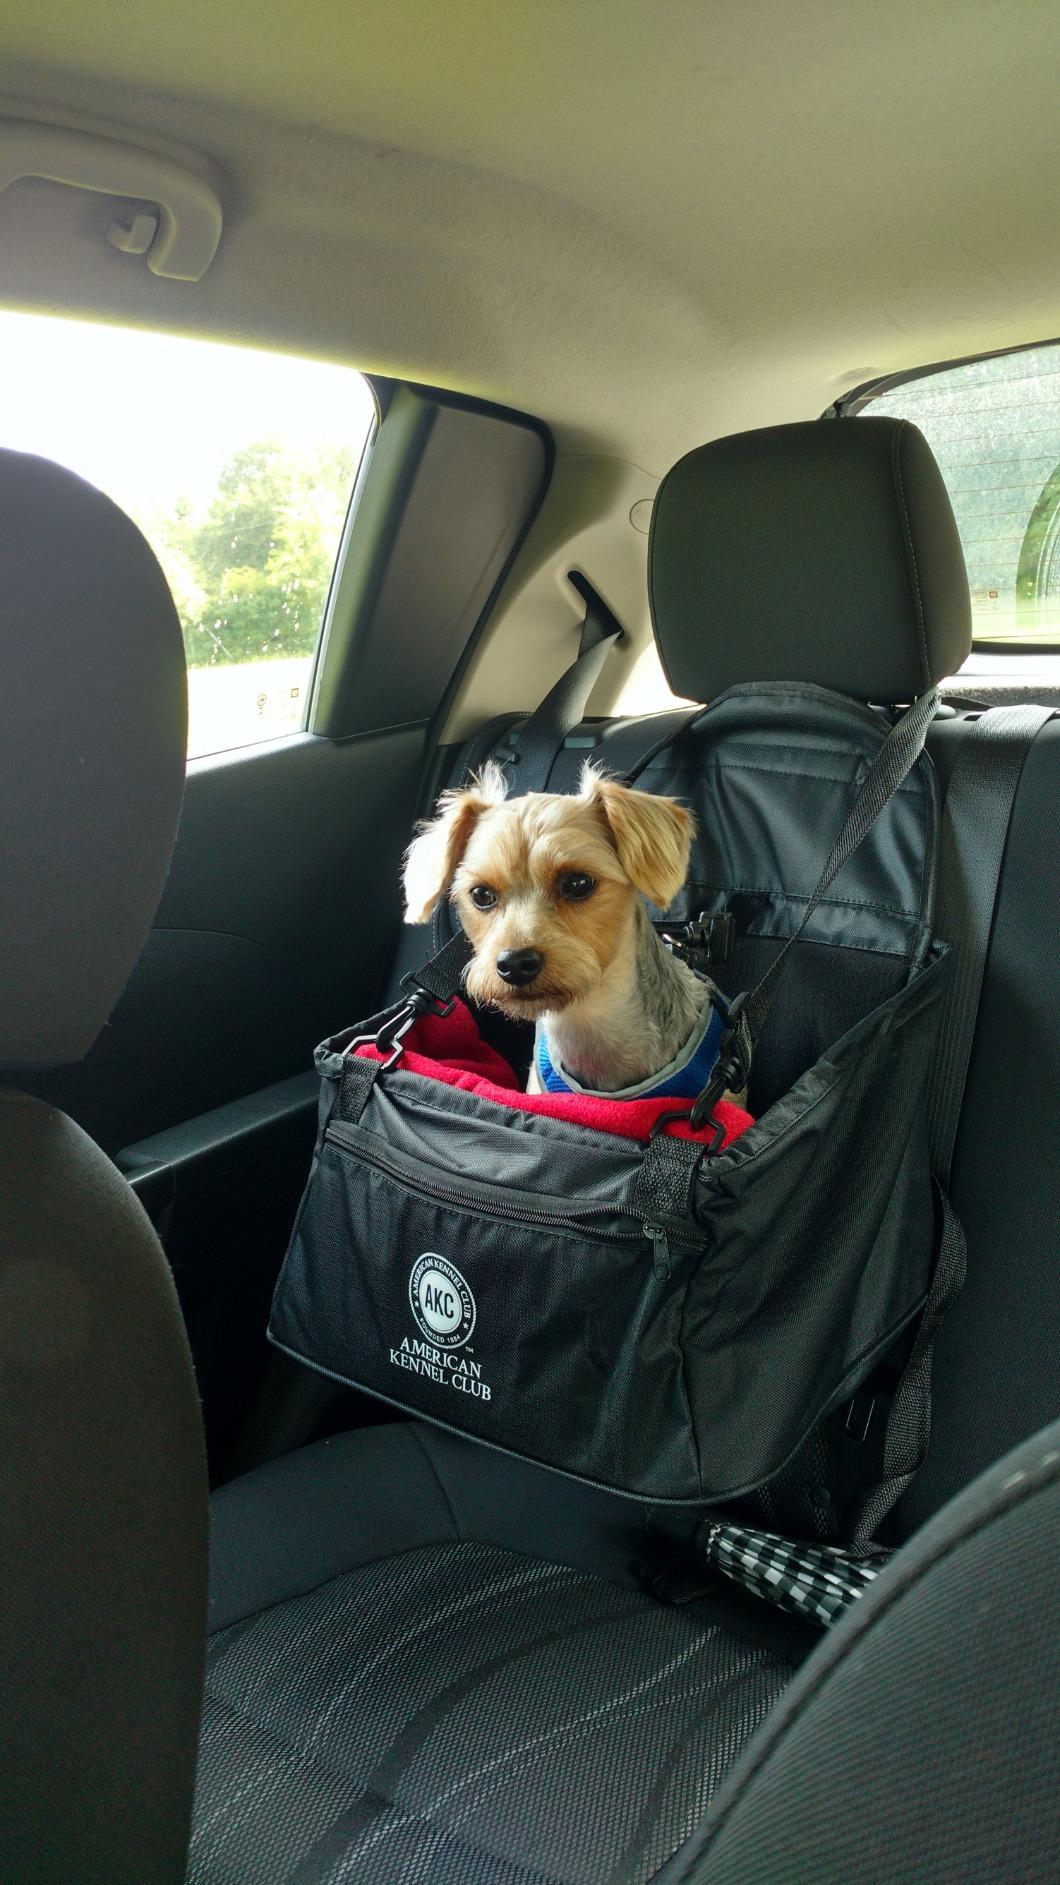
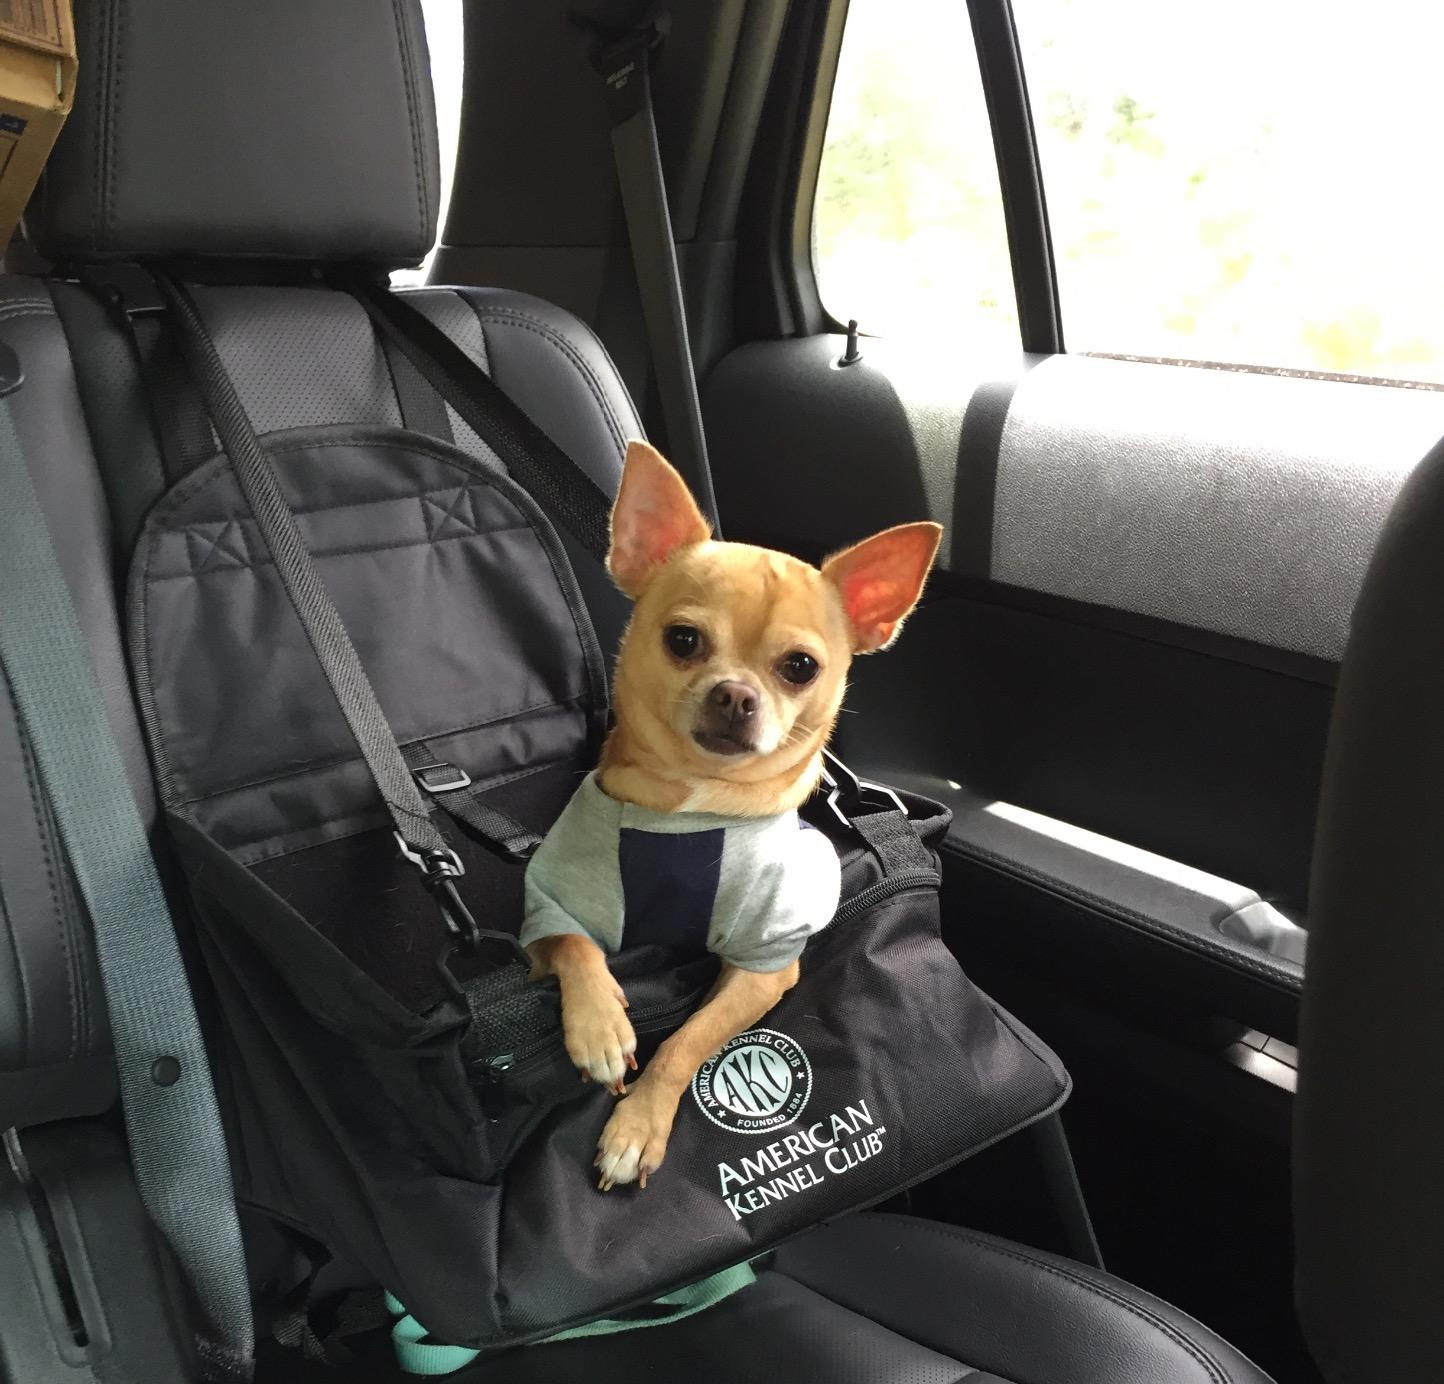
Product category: items_kennel
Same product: yes